Ottoman Bulgaria

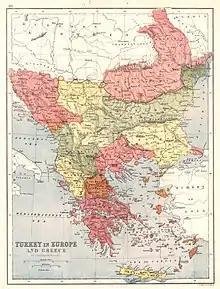
Map of Ottoman vilayets in Europe in the 1870s. The Danube vilayet is coloured in green

The Ottomans reorganised the Bulgarian territories, dividing them into several vilayets, each ruled by a Sanjakbey or Subasi accountable to the Beylerbey. Significant parts of the conquered land were parcelled out to the Sultan's followers, who held it as benefices or fiefs (small "timar", medium "zeamet" and large "hass") directly from him, or from the Beylerbeys.